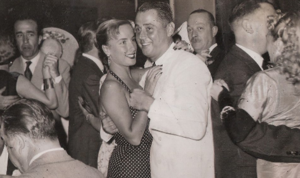
Daniel Tinayre, est un scénariste, producteur et réalisateur argentin d'origine française.
Mirtha Legrand est une actrice et animatrice de télévision argentine. Elle a joué dans 36 films, principalement en Argentine mais en Espagne aussi. Elle a été l'épouse du français Daniel Tinayre, de 1946 à sa mort en 1994, qui a joué un grand rôle dans sa carrière.